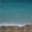
Label: sea